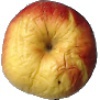
Label: red_yellow_apple